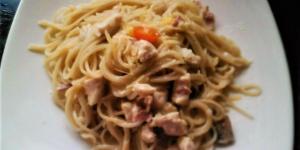
pasta con pollo champinones y nata